John Jellicoe, 1st Earl Jellicoe

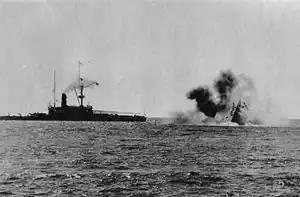
The battleship sinking

Promoted to commander on 30 June 1891, Jellicoe joined the battleship in the Mediterranean Fleet in March 1892. He transferred to the battleship in 1893 (the flagship of the Commander-in-Chief of the Mediterranean Fleet, Vice Admiral Sir George Tryon) and was aboard when it collided with and sank off Tripoli in Lebanon on 22 June 1893. He was then appointed to the new flagship, , in October 1893.